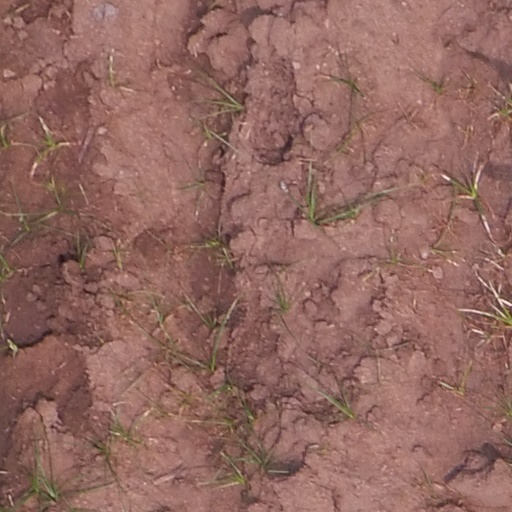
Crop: maize; corn